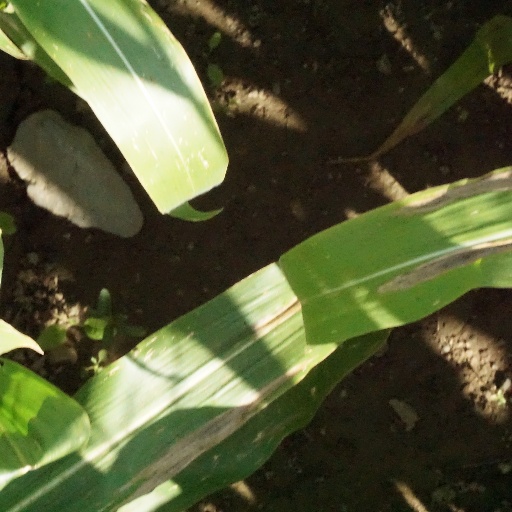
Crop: maize; corn